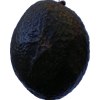
Label: black_avocado